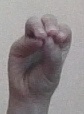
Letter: ha